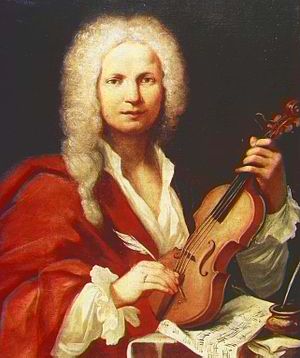
Nerone fatto Cesare
Nerone fatto Cesare er en tabt opera med betegnelsen dramma per musica af Antonio Vivaldi.